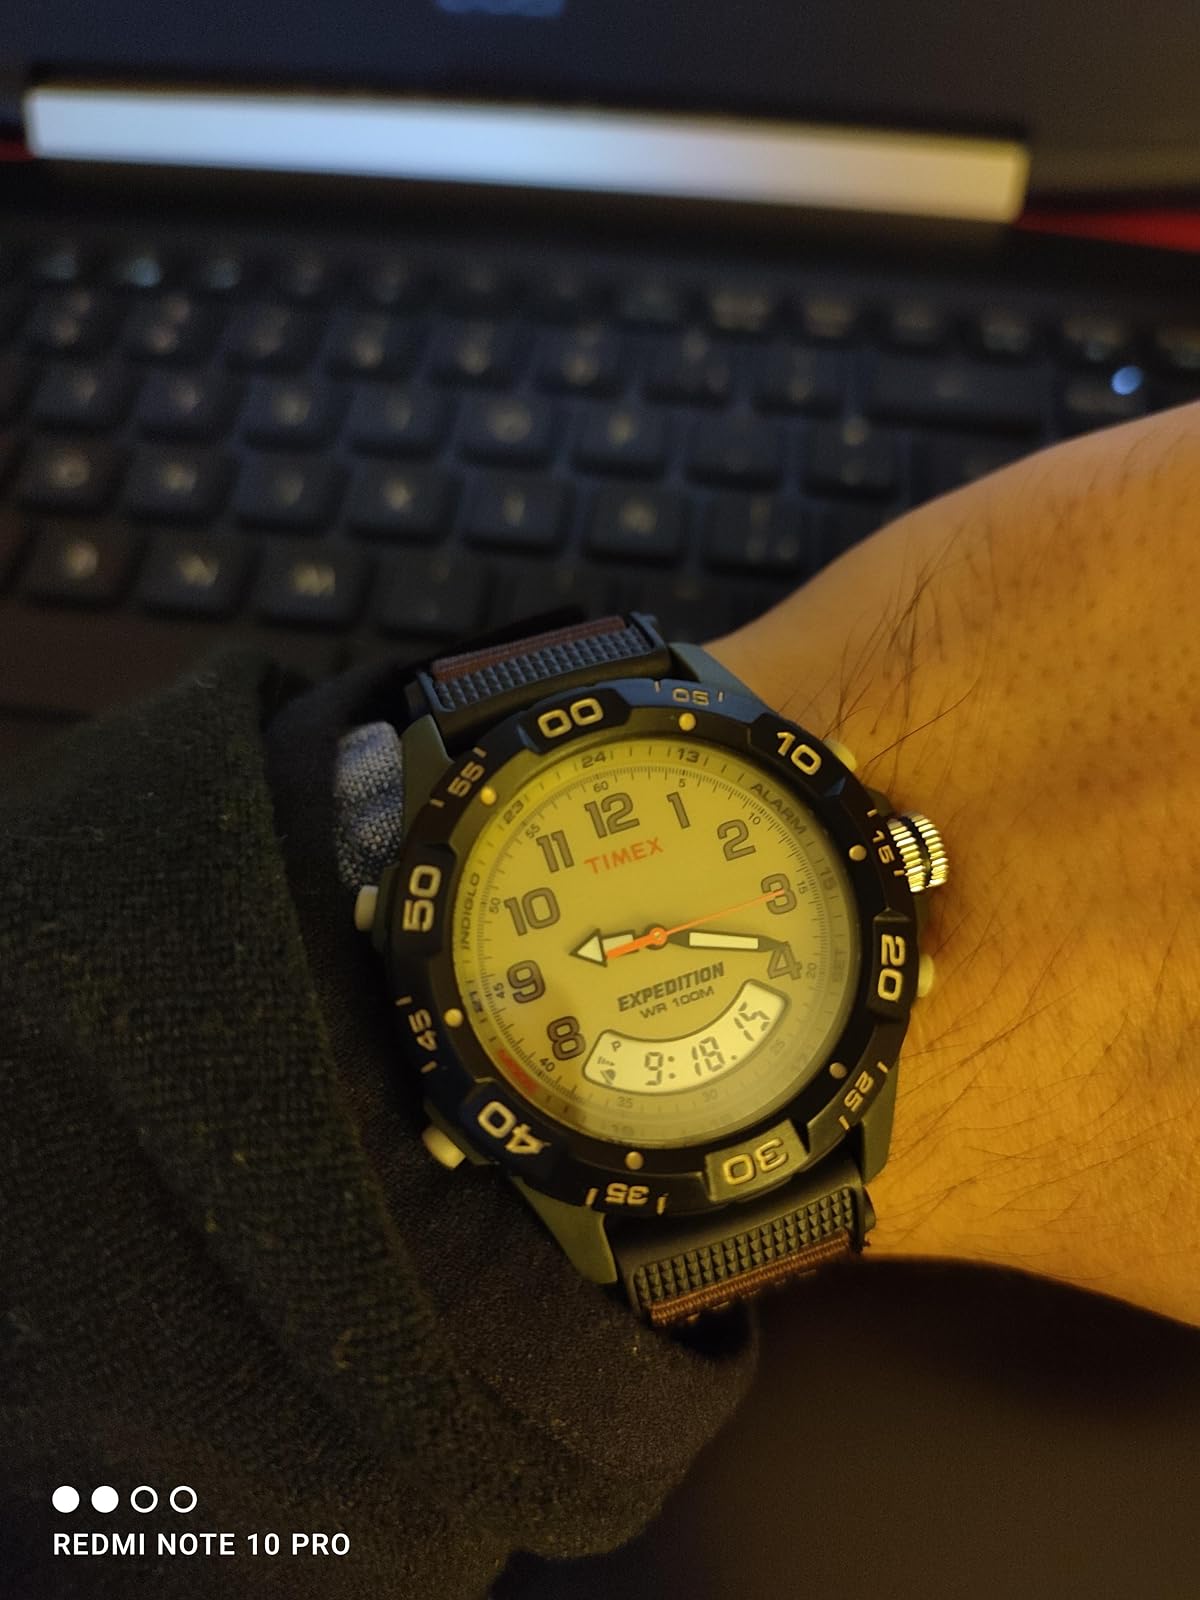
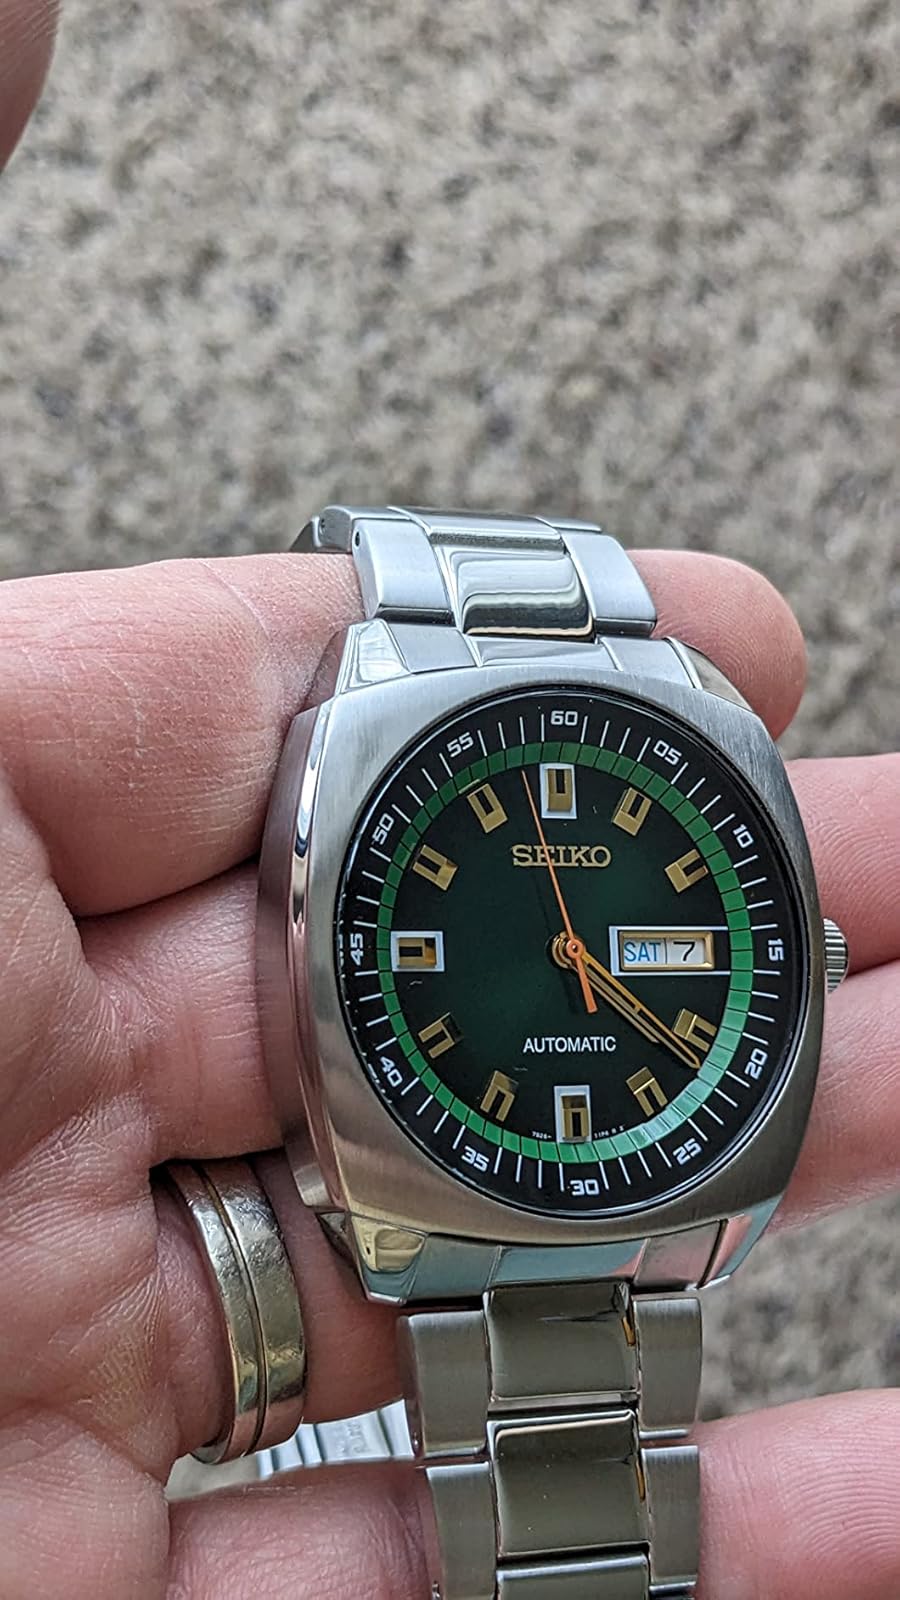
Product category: accessories_watch
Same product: no